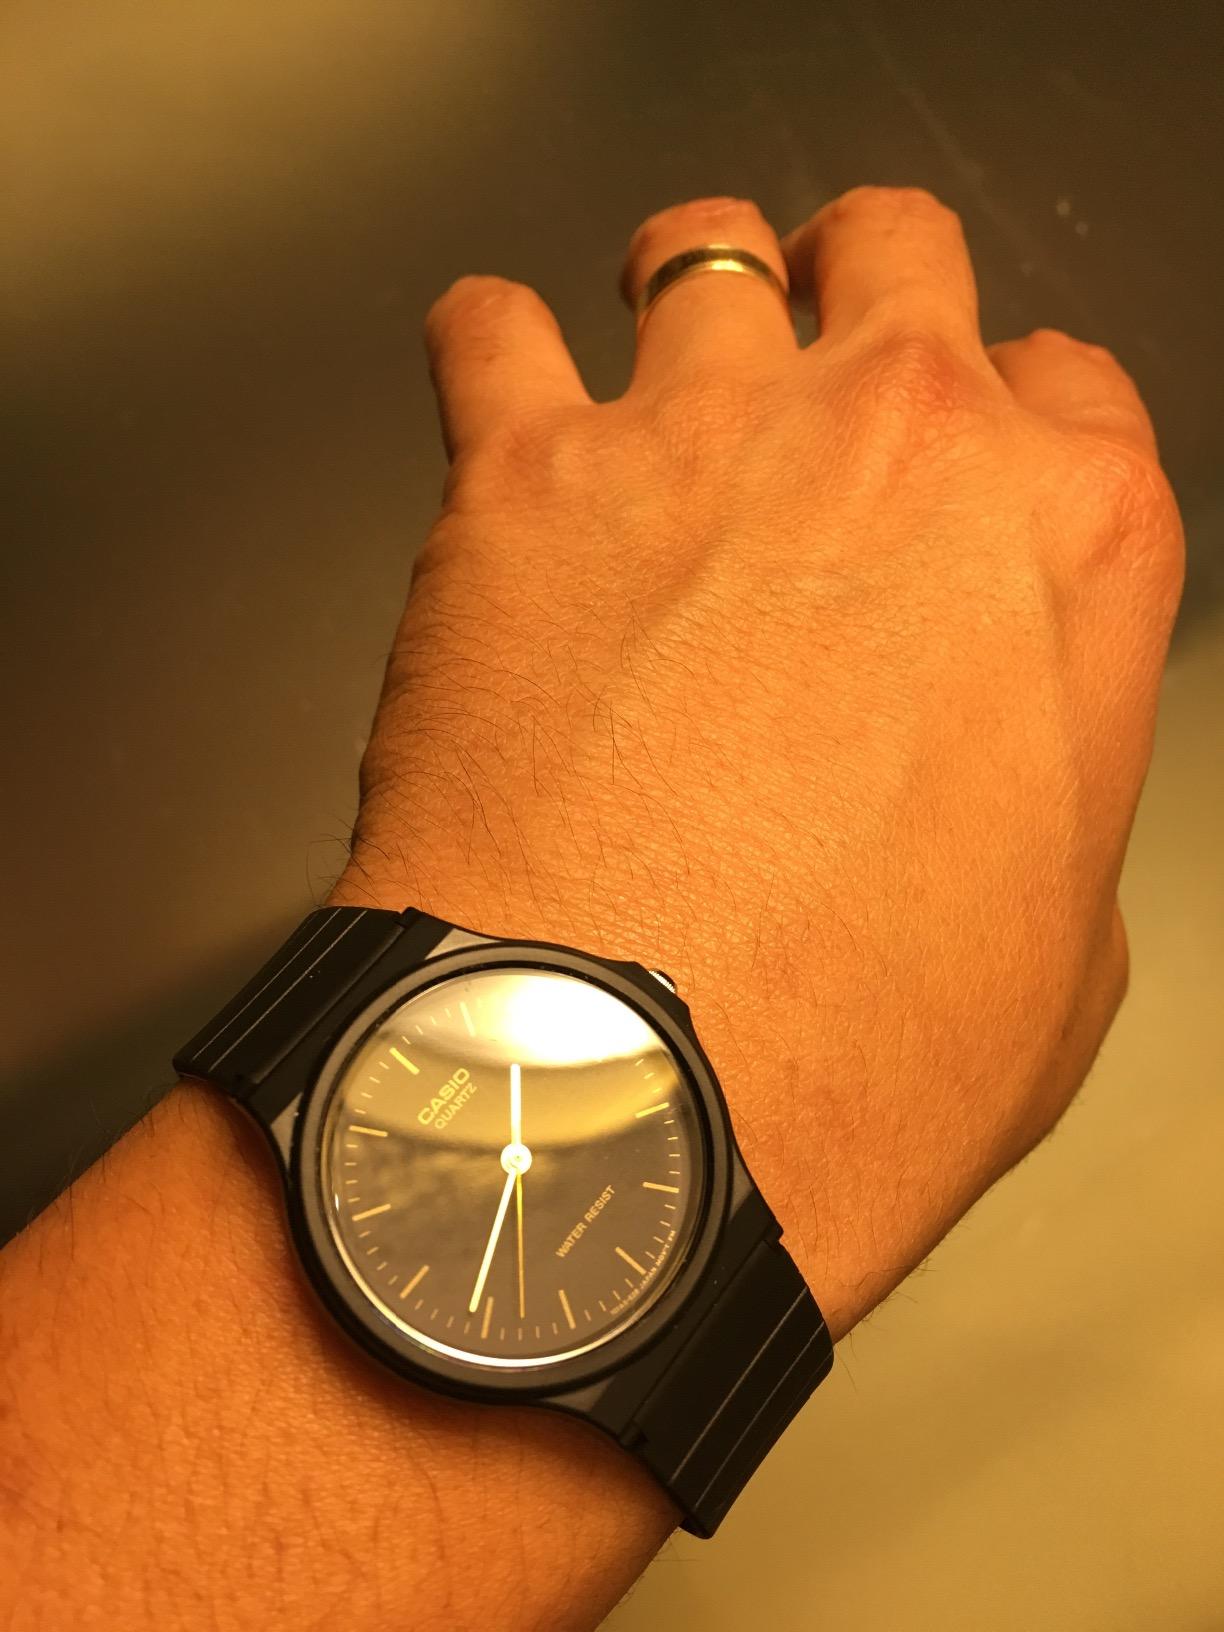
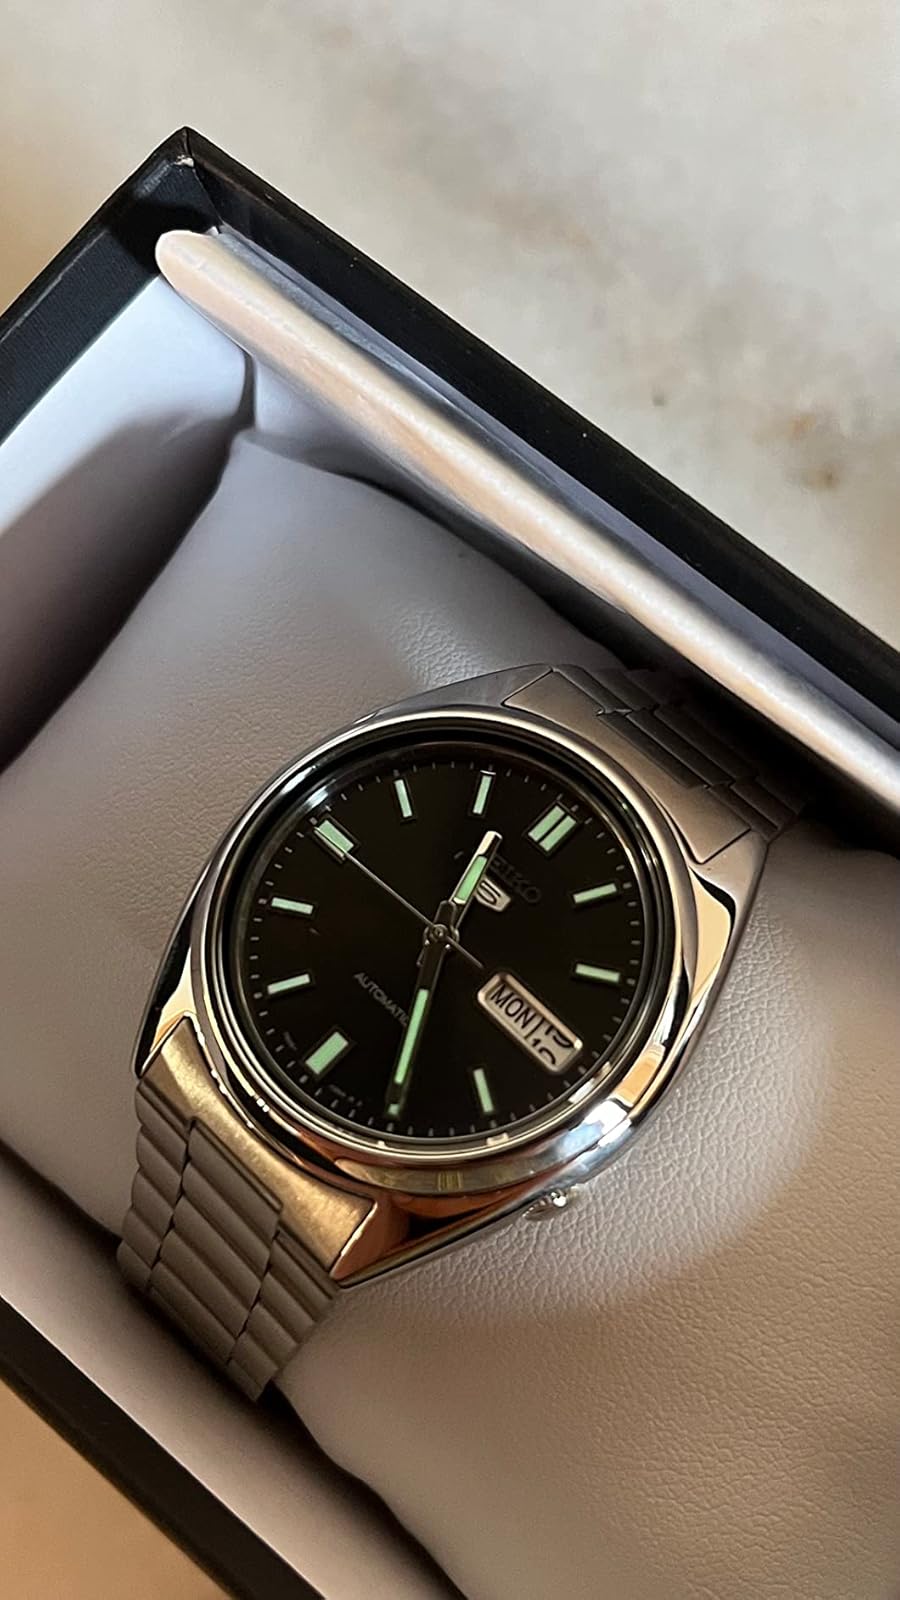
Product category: accessories_watch
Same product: no